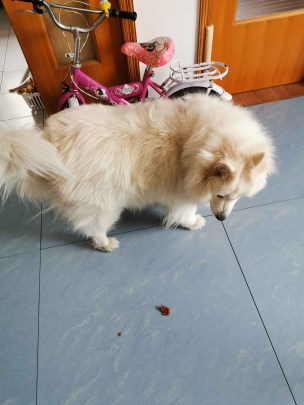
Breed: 2192-n000088-Samoyed